City of David (archaeological site)

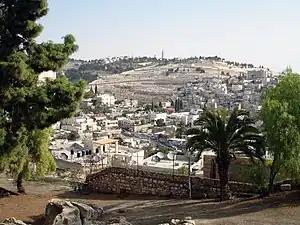
The City of David and the Mount of Olives

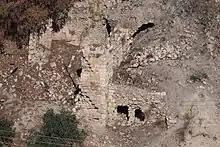
Unexcavated ruins of a house in the City of David (Silwan)

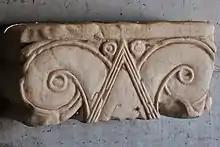
Monumental stone structure of the Proto-Aeolic style unearthed in the City of David (Givati Parking Lot)

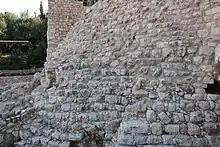
Stepped structure unearthed at the ancient City of David (Jerusalem)

The area is one of the most intensively excavated sites in the Holy Land. Archaeological practice at the site has been criticized for its practitioners not acknowledging political and corporate motivations, questionable field practice and overtly skewed interpretations.